Stermann & Grissemann

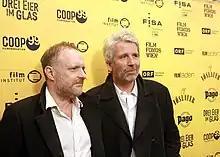
Grissemann & Stermann in 2015

Stermann & Grissemann are an Austrian German comedy duo comprising Dirk Stermann and Christoph Grissemann.